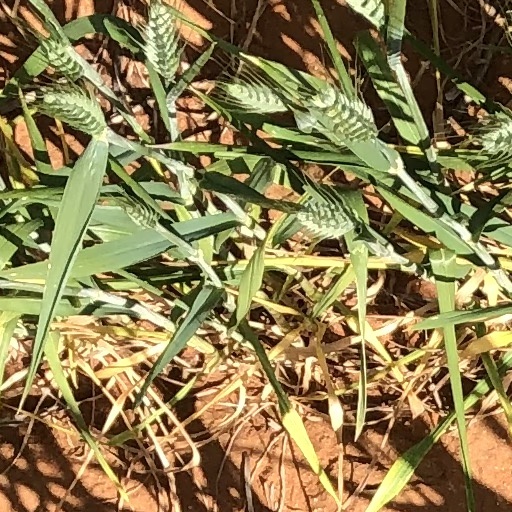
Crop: wheat